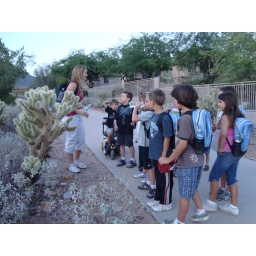
At this time of day, the birds are busy flying in and out of their respective nests in the various cacti.